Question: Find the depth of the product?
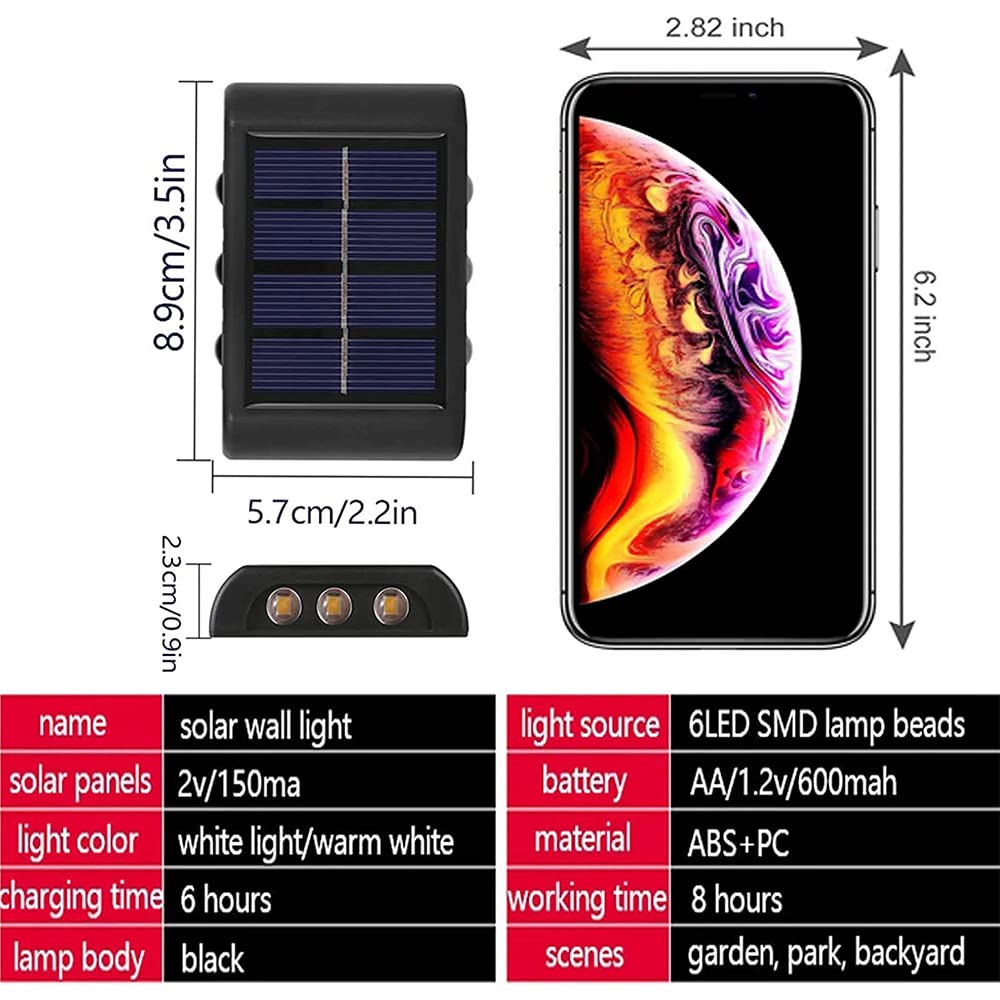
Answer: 2.82 inch